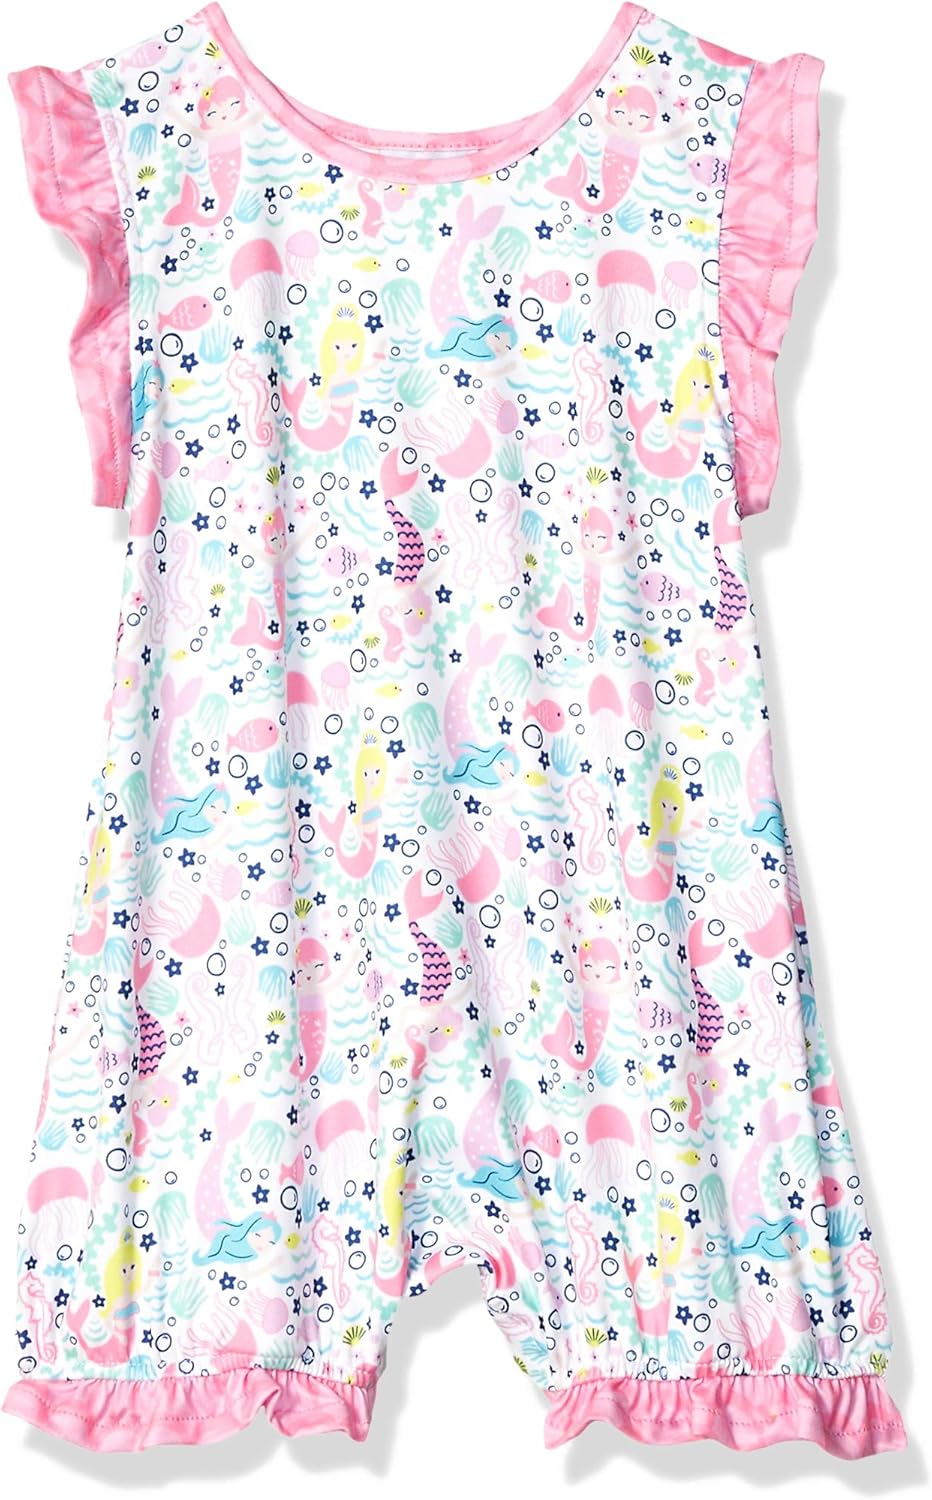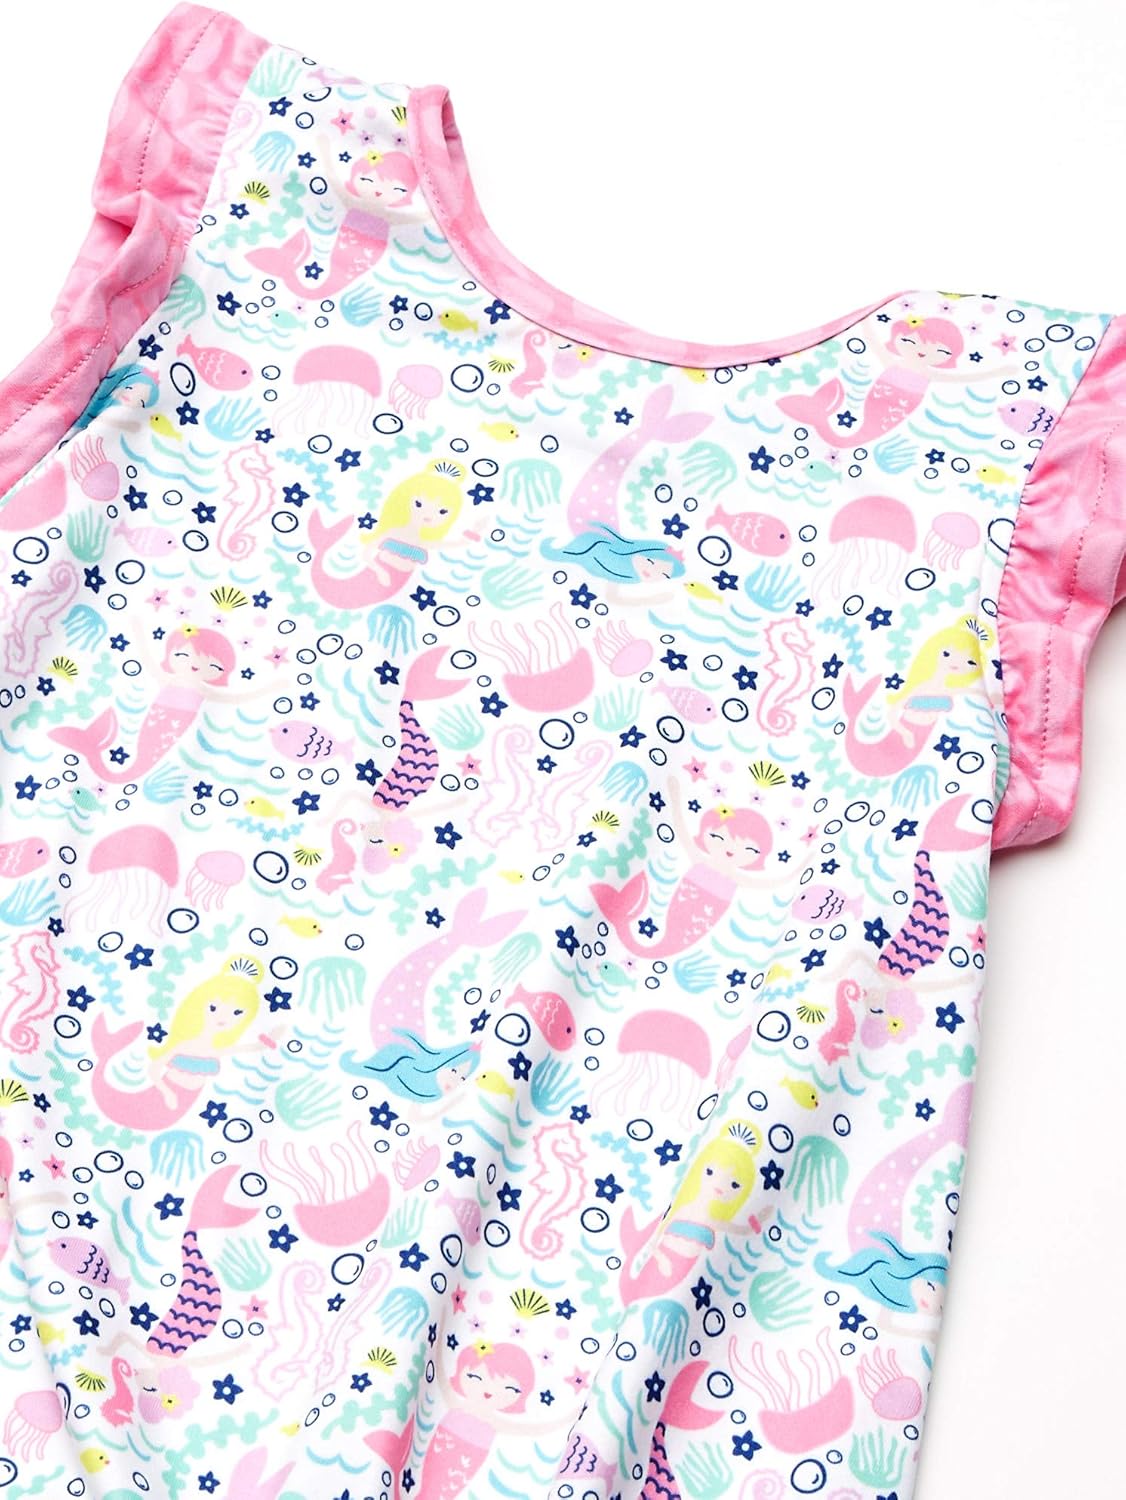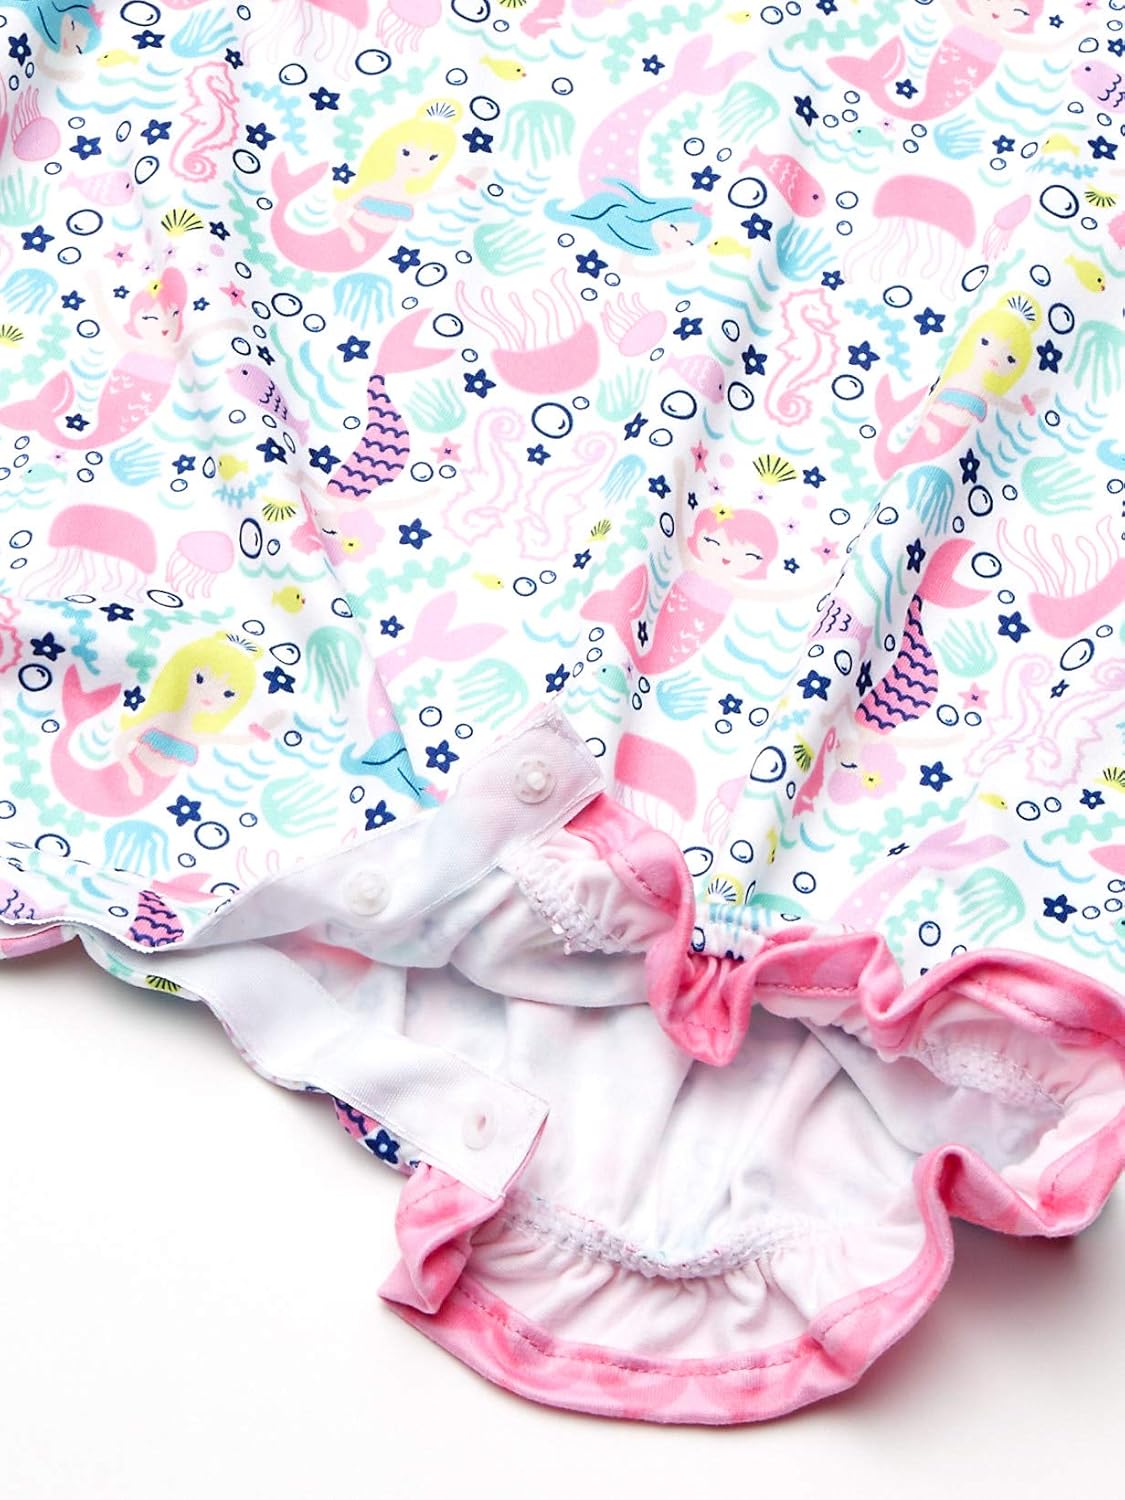
Flap Happy baby-girls Upf 50+ Charlotte Flutter Sleeve Romper
Category: AMAZON FASHION
Your baby will be ready in no time with this comfortable and practical Flap Happy baby romper. Featuring our new UPF 50+ triple brushed, extra soft and breathe fabric. It also features snaps along the crotch for quick and easy diaper changes. Be sure to pick up a matching Flap Happy UPF 50+ hat to protect your baby from the harsh rays of the sun. With three decades of experience in the children's industry, you can have the utmost confidence in your Flap Happy products.
Features: 92% Polyester, 8% Spandex | Imported | No Closure closure | Machine Wash | PROTECTION: UPF 50+ designation is the highest UV protection certification available which blocks 97.5%+ of cancer-causing UV rays from penetrating the material. | CONVENIENCE: With snaps along the leg openings, inconvenient diaper changes are now a thing of the past. | COMFORT: With our new proprietary triple brushed fabric production process, we’re able to create an unparalleled super soft touch that still maintains the breathable characteristics that Flap Happy is known for! No longer do you have to settle for one or the other. | GUARANTEE: We stand behind the quality of our baby hats and will happily replace any defects or premature wear from normal use. Your satisfaction is our priority! | CALIFORNIA BORN: For the last 30+ YEARS, we've been designing and testing our UPF 50+ hats in sunny Malibu, California. This has given us the time and environment to PERFECT the fit and design of our products.